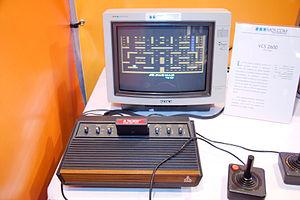
Atari 2600 avec une cartouche de JR. Pac-Man. Festival du jeu vidéo 2008 (Paris, France).